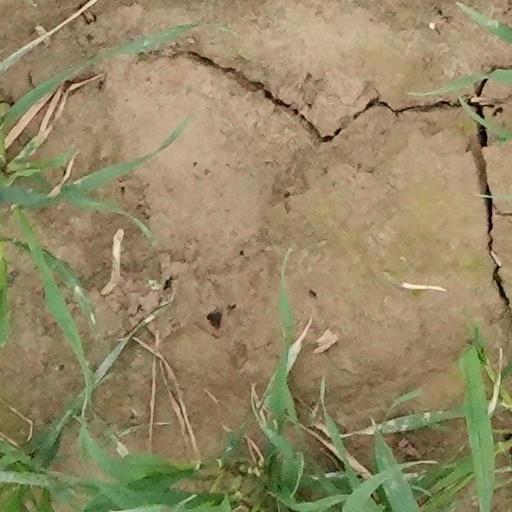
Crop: wheat